Eduard Arnhold

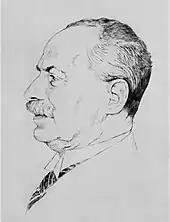

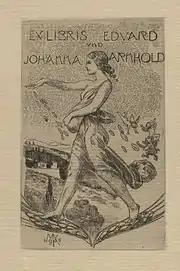

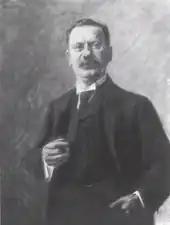

Eduard Arnhold (10 June 1849 – 10 August 1925) was a German entrepreneur, coal magnate, patron of the arts and philanthropist from the famous Arnhold family.